Bradford

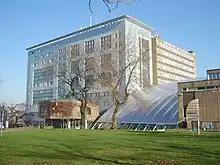
University of Bradford

The high rise High Point was built as the headquarters of the Yorkshire Building Society and completed in 1972. It is a prominent example of Brutalist architecture. It has been empty for several decades and various schemes have been proposed to bring it back into use.